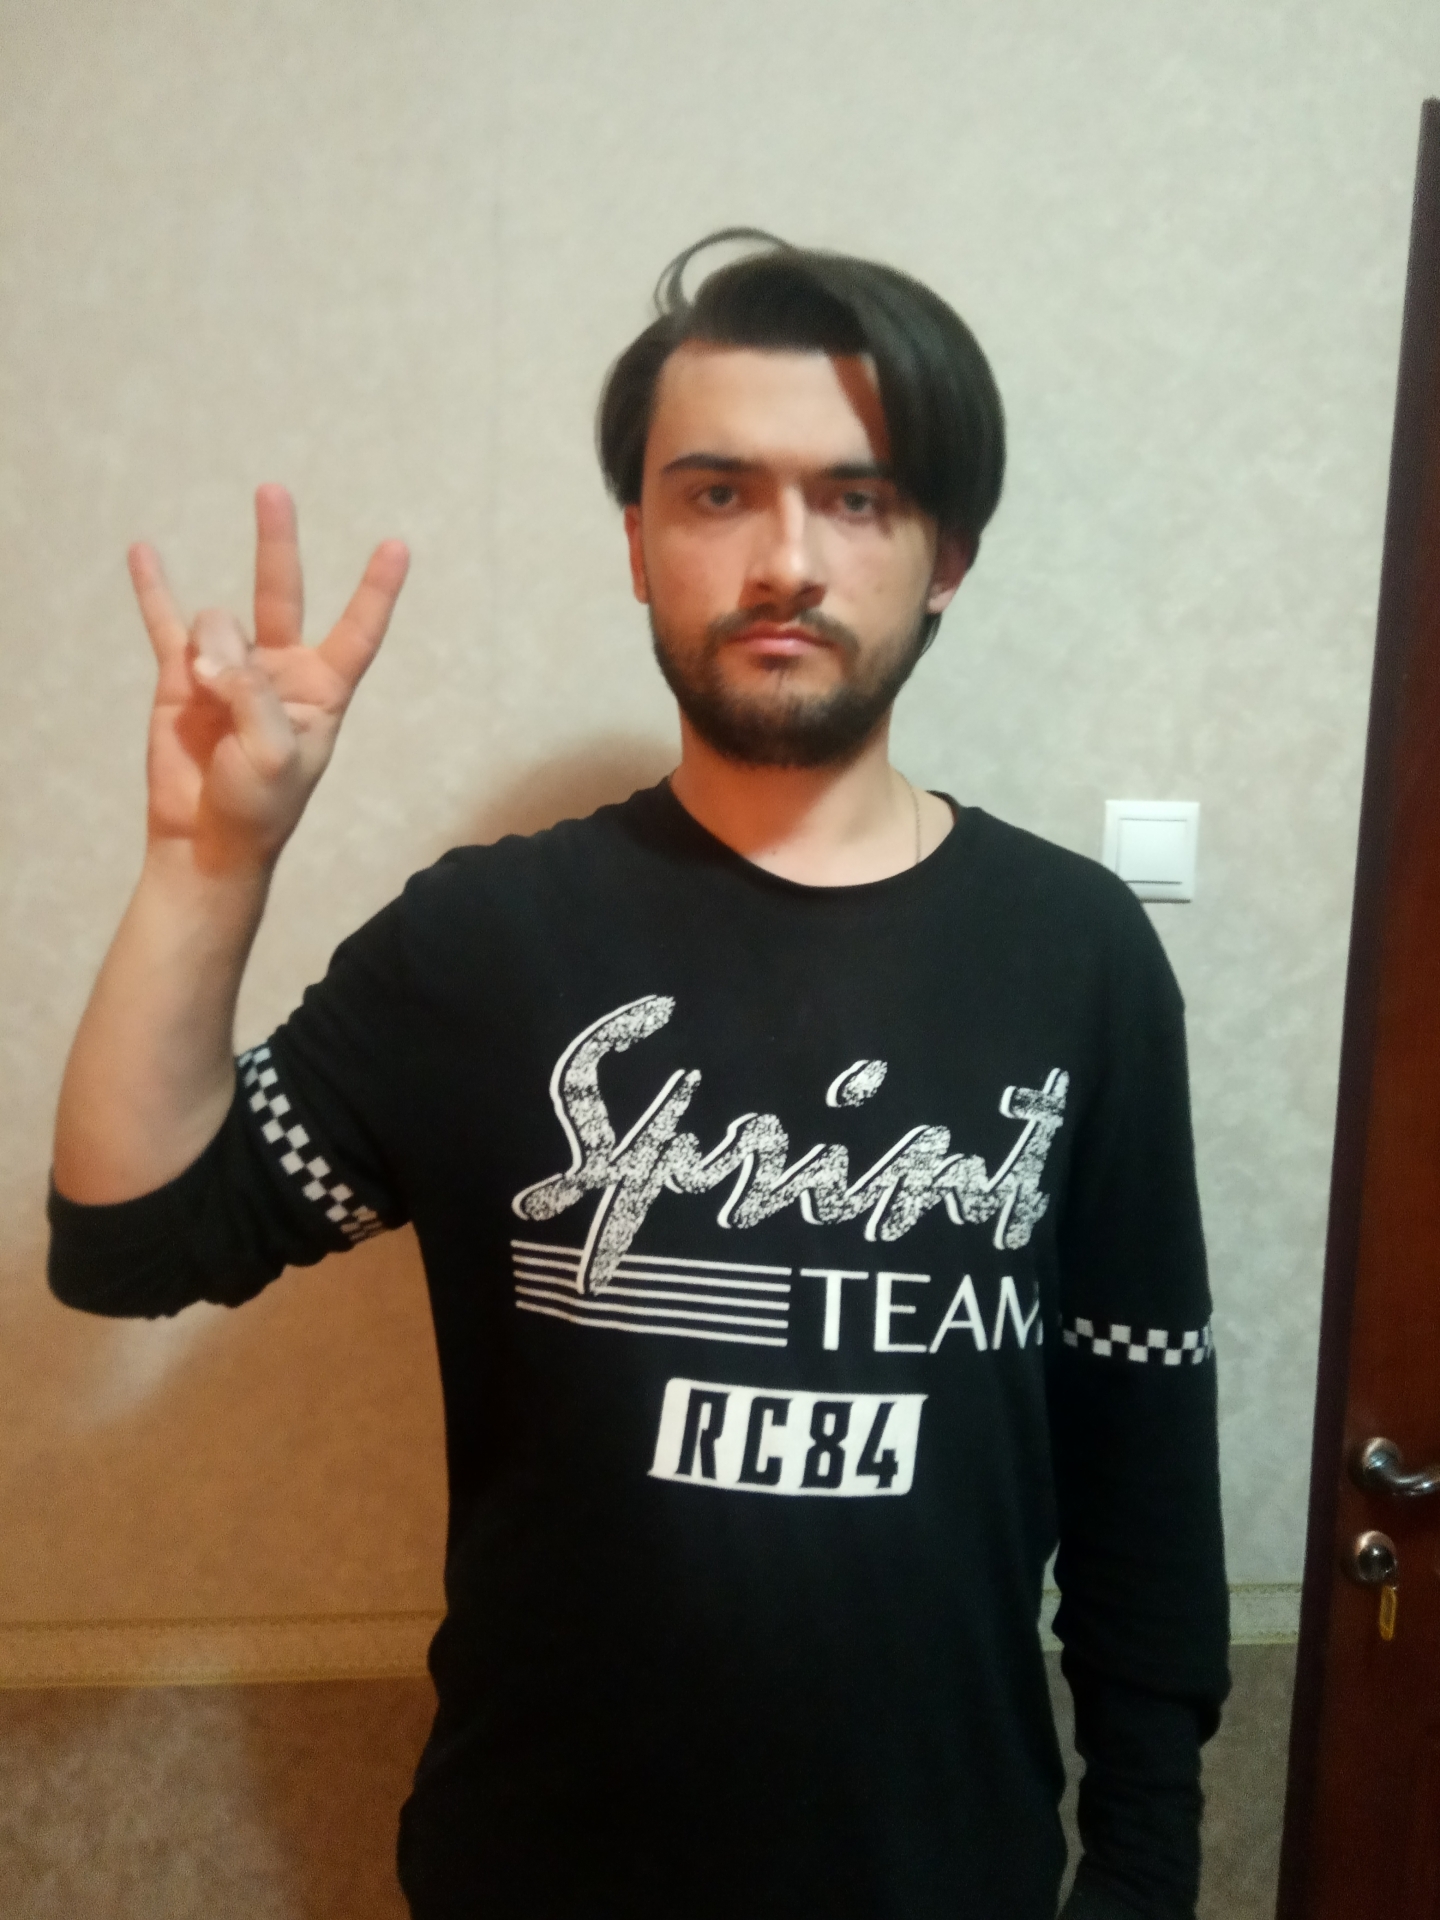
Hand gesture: three3